Question: Who placed all the objects in the white bucket?
Tambaya: Waye ya saka duk kayan a cikin farin bokiti.?
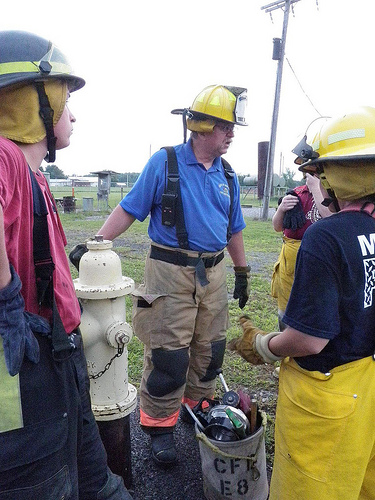
Answer: One of the firefighters.
Amsa: Ɗaya daga cikin masu kashe wuta.